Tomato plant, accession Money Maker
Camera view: bottom (45 deg); turntable rotation: 300 degrees
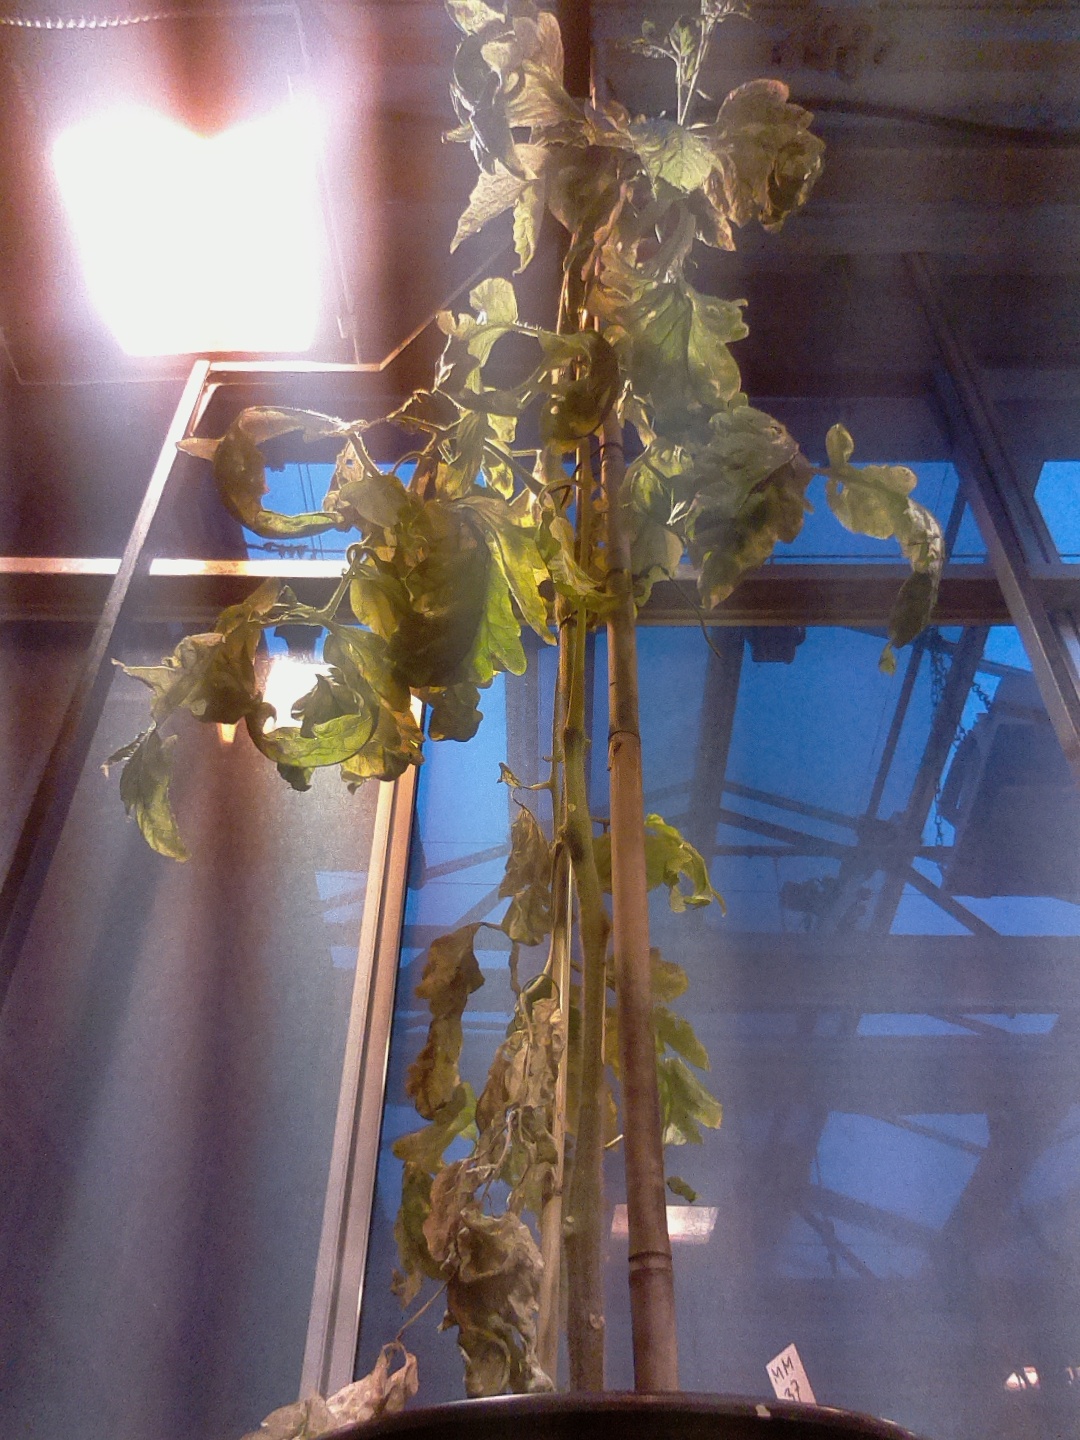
BBCH growth stage 87: 70%-80% of fruits show typical fully ripe color